The Trials of Rosie O'Neill

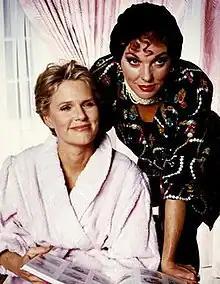
Sharon Gless (left) as Rosie O'Neill Tyne Daly (right) appeared in one episode.

The Trials of Rosie O'Neill is an American drama television series which aired on CBS from September 17, 1990 to May 30, 1992. The show stars Sharon Gless as Fiona Rose "Rosie" O'Neill, a lawyer working in the public defender's office for the City of Los Angeles. The show marked the return of Gless to series television after her run on "Cagney & Lacey".